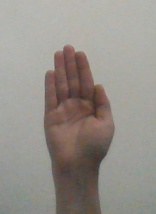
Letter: seen